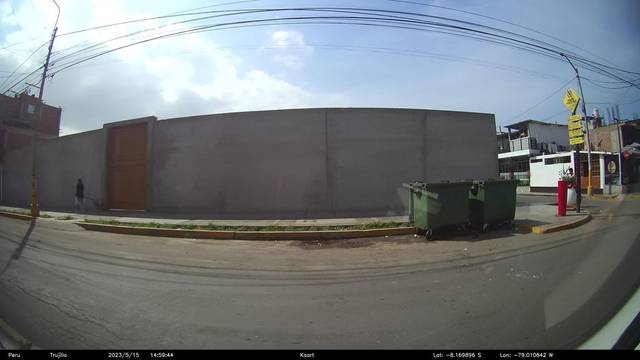
Region: Peru
Coordinates: -8.17, -79.011